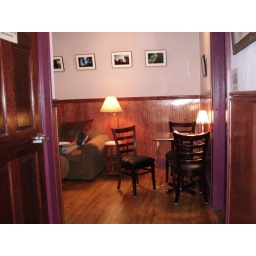
On the 2nd floor just around the corner from the bar seating is a spacious area for more guest seating.